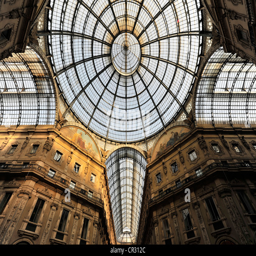
shopping center , glass dome seen from the arcade , first indoor shopping mall in the world by the architect